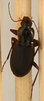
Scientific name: Calathus advena
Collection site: Rocky Mountains NEON (RMNP), plot RMNP_014